A360 Lena Highway

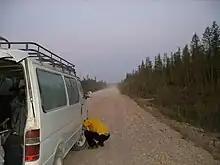
On the section Never-Yakutsk

The history of the federal highway "Lena" is inextricably linked with the start of exploration and development of gold deposits in the upper reaches of the Amur and South Yakutia basins of the Timpton and Aldan rivers.